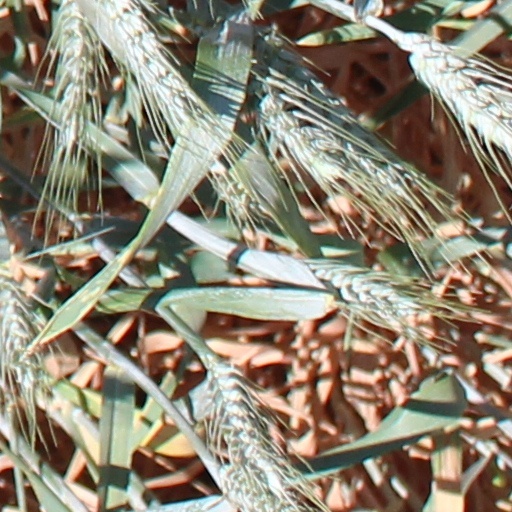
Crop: wheat